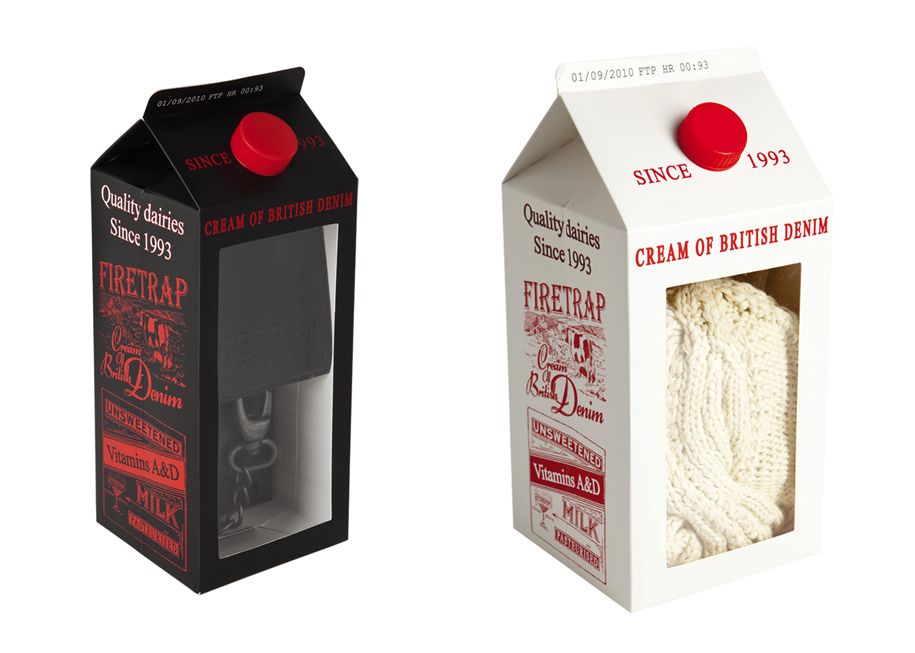
Label: cardboard